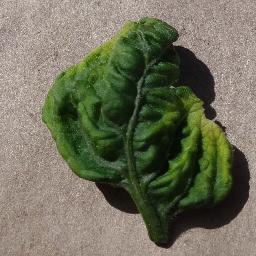
Label: Tomato___Tomato_Yellow_Leaf_Curl_Virus